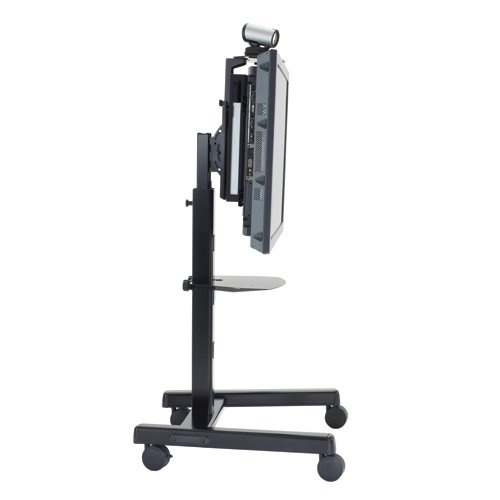
Chief Large Mobile Cart, Black, TAA by Chief
Brand: Chief Color: black Features: No Tax Discount Codes Available Call our experts at 800 807 1477 for help choosing mounting equipment. UPC: 841872164151
Brand: Chief
Category: Office Supplies > Office Carts > AV Carts